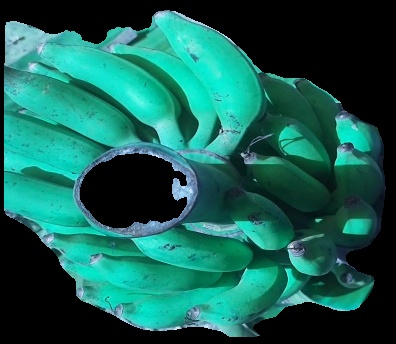
Variety: elakki-bale
Grade: grade3